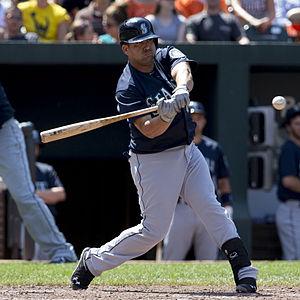
Kendrys Morales est un joueur de premier but et frappeur désigné évoluant avec les Athletics d'Oakland de la Ligue majeure de baseball.